Omassery

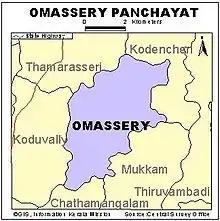
Omassery in relation to its neighbouring local government areas

As of 2001 census the total population of the panchayat is 25,420, which constitute 12511 Males and 12909 females. The population density is 998 per km which is more than the state average. The sex ratio is 1000:1032. The literacy rate is 88.05 (Male: 93.62 and female 82.76).